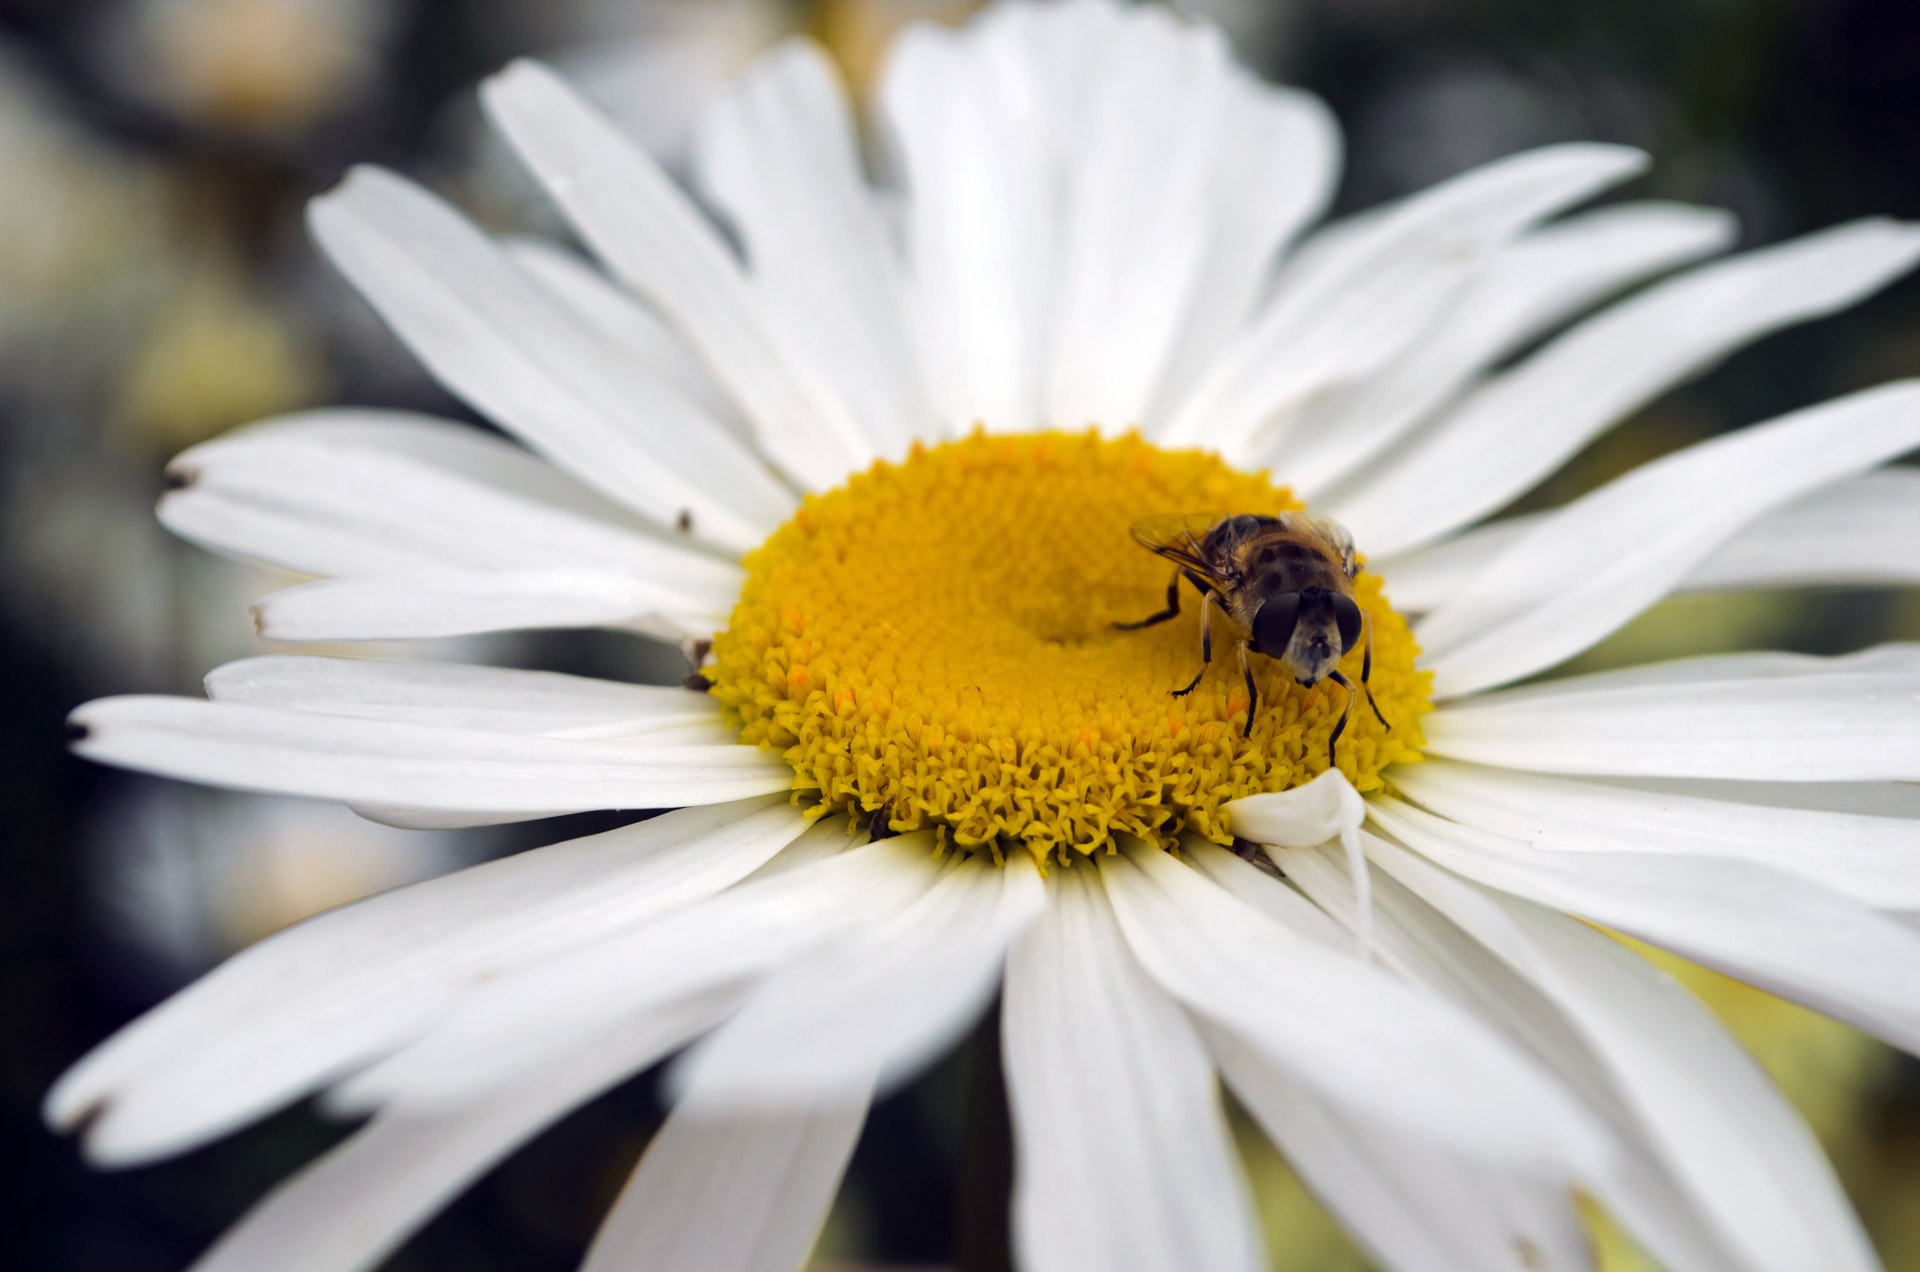
nature, blossom, plant, photography, flower, petal, animal, summer, daisy, pollen, pollination, spring, insect, botany, blooming, yellow, flora, fauna, invertebrate, life, wildflower, close up, background, seasons, bee, insects, beautiful, corolla, nectar, sting, macro photography, flowering plant, honey bee, daisy family, oxeye daisy, plant stem, land plant, membrane winged insect